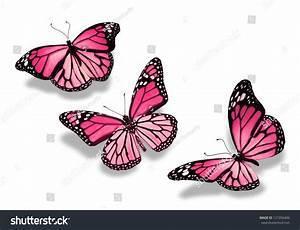
butterfly